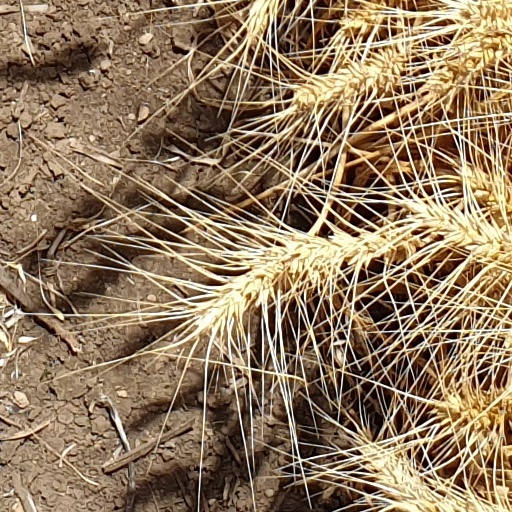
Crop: wheat